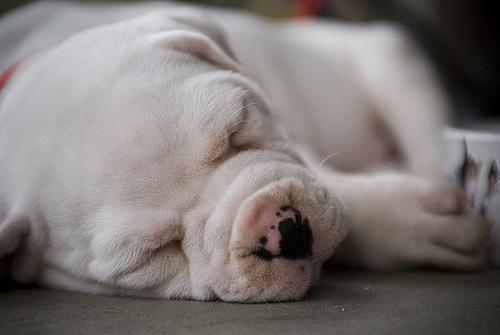
american bulldog